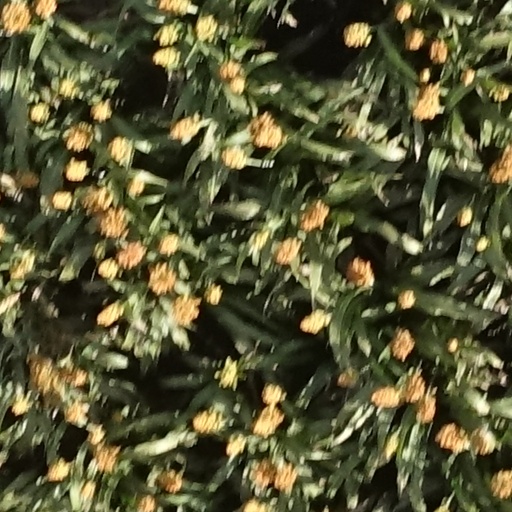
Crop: sorghum